Hazel Treweek

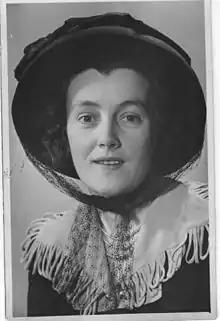
Hazel Treweek in 1948

Hazel Treweek (c. 1919/1920 2006) was an Australian academic, teacher and Shakespearean scholar. She was married to Athanasius "Ath" Treweek, an Australian academic, linguist and World War II cryptographer/codebreaker.